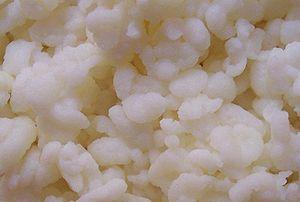
Lactobacillus delbrueckii subsp. bulgaricus est un micro-organisme du genre Lactobacillus. C'est un bacille gram positif.